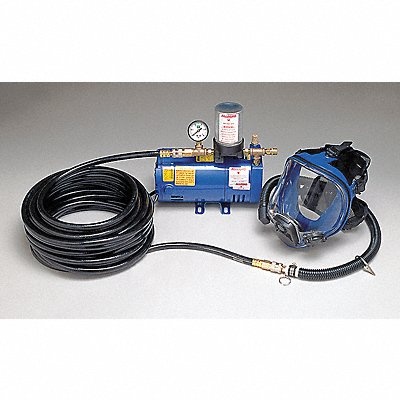
Supplied Air Pump Package Full Face Mask
Supplied Air Pump Package Includes 1/4 hp Ambient Air Pump 100 ft Hose Breathing Tube Full Face Mask Includes Headgear Yes 9210 Full Face Mask Headgear Size Universal
Brand: ALLEGRO
Category: Business & Industrial > Work Safety Protective Gear > Protective Masks > Gas Masks & Respirators